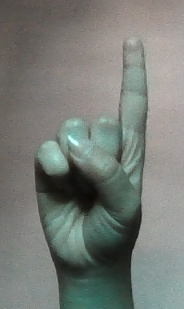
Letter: bb